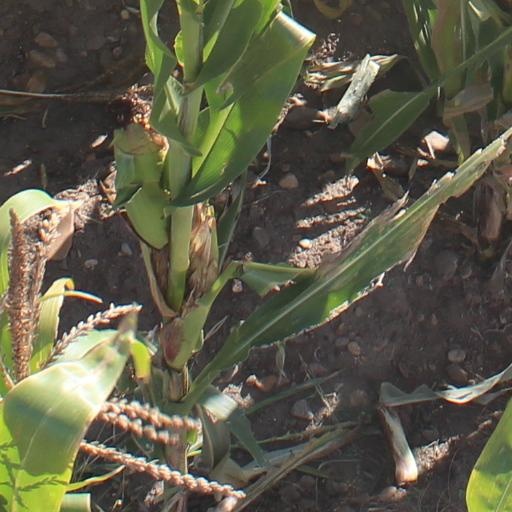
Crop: maize; corn